Merino, Victoria

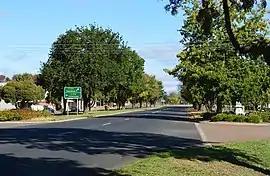
High Street, Merino, 2015

Merino is a town in the Western District of Victoria, Australia. It is located in the Shire of Glenelg local government area, 363 kilometres west of the state capital, Melbourne. At the 2021 census, Merino had a population of 249.